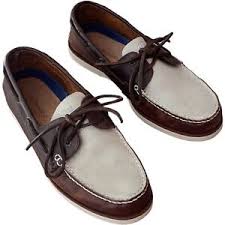
Label: Boat